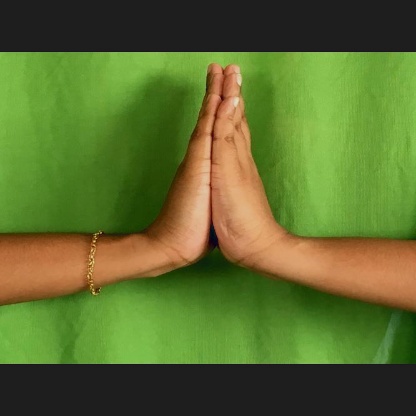
Mudra: Anjali